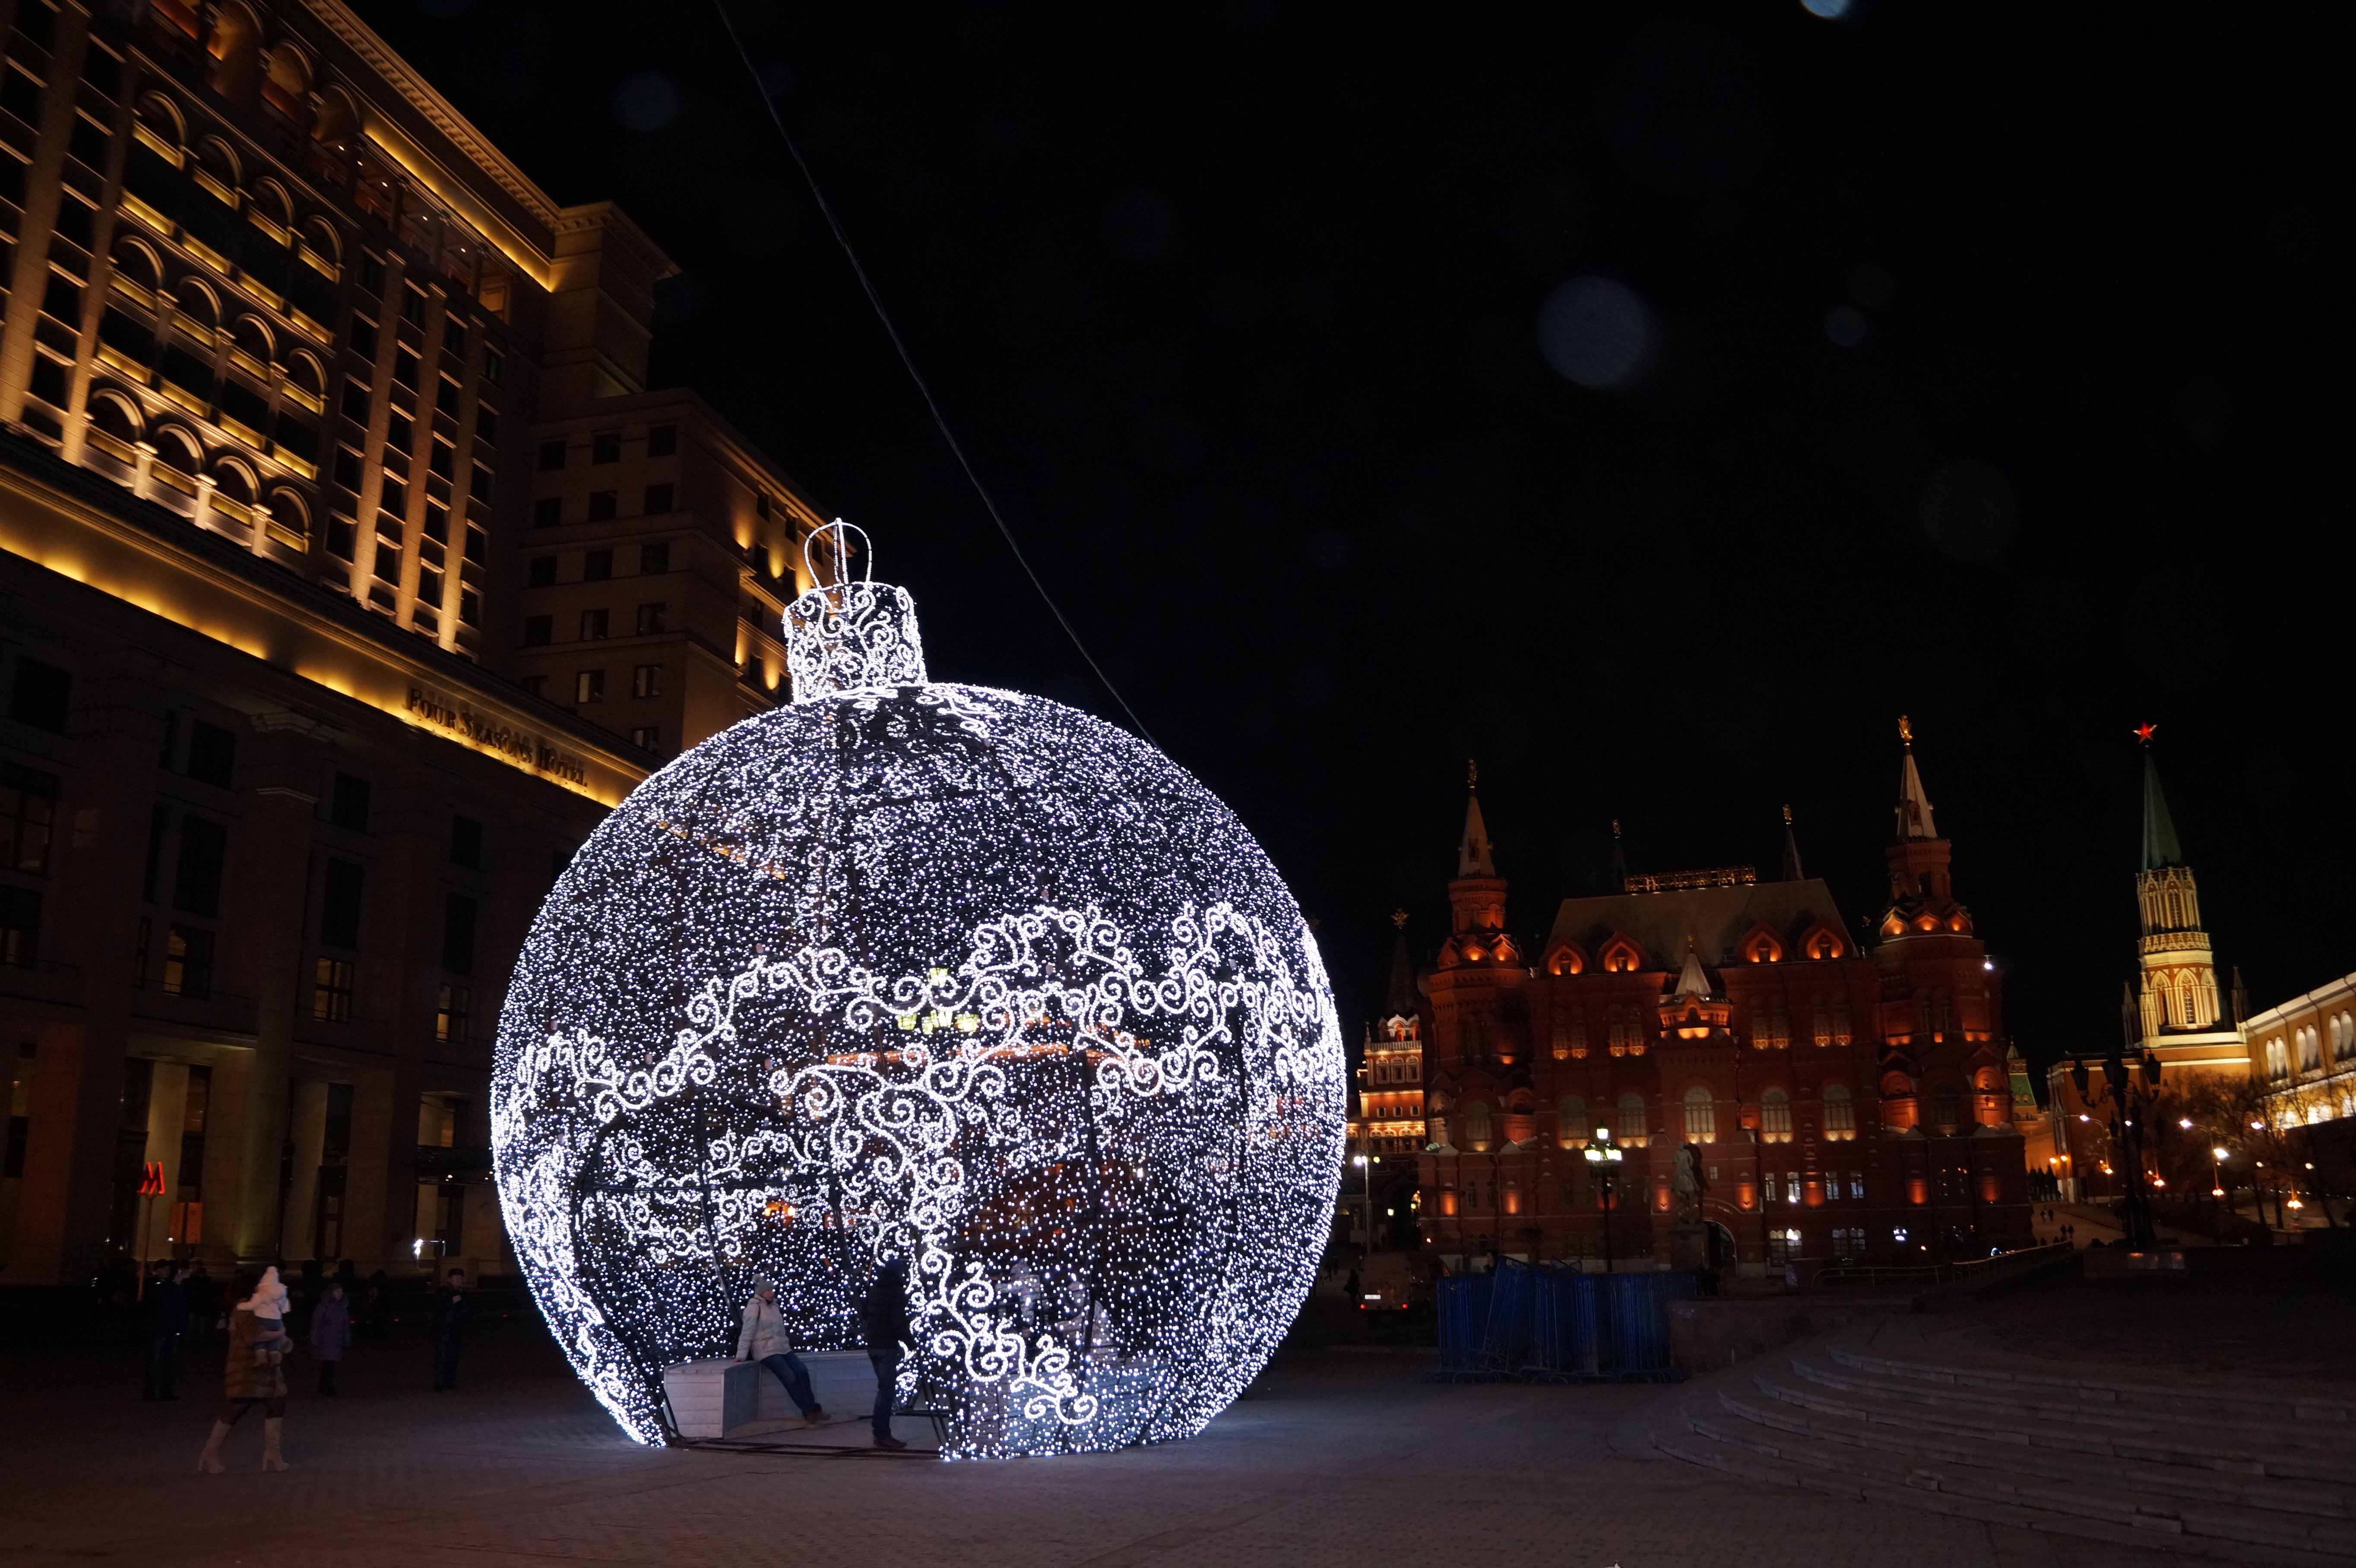
light, night, cityscape, evening, reflection, landmark, darkness, lighting, world, moscow, shape, kremlin, knockout mice square